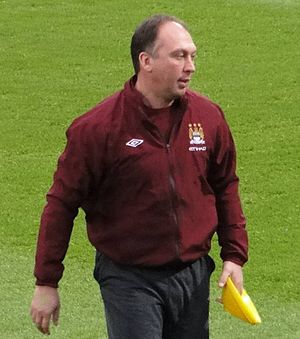
David Platt
David Andrew Platt er en tidligere engelsk fodboldspiller, der spillede som midtbanespiller hos en række engelske og italienske klubber, men er bedst husket for sin tid hos Aston Villa og Arsenal F.C. Han spillede desuden 62 kampe for Englands landshold.